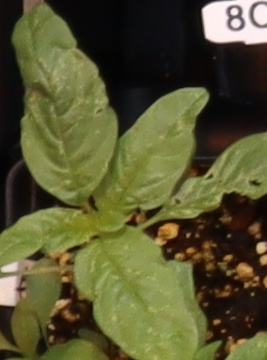
Label: Waterhemp